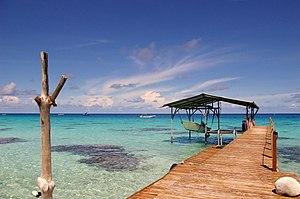
Vue du lagon intérieur de Fakarava depuis un ponton proche du village de Rotoava (Tuamotu, Polynesie française)
Fakarava, également appelé Havaiki-te-araro, est un atoll situé dans les îles Tuamotu en Polynésie française dans le sous-groupe des îles Palliser. Celui-ci est le chef-lieu de la commune de Fakarava. Depuis 2016, Fakarava fait partie des sept atolls classés Réserve de biosphère par l’UNESCO. Fakarava est aujourd’hui mondialement reconnu pour la plongée sous-marine, qui constitue le vecteur économique principal de l’île.